Ierissos

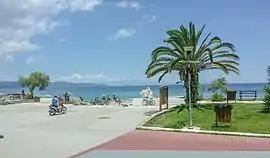
Ierissos

Ierissos is a small town on the east coast of the Akti peninsula in Chalkidiki, Greece. It is located 115 km from Thessaloniki, and 10 km from the border of the Autonomous Monastic State of the Holy Mountain, or Mount Athos. It is the site of Ancient city and former bishopric Hierissus, and as such remains a Latin Catholic titular see. Ferries run from Ierissos to the east coast of Mount Athos.